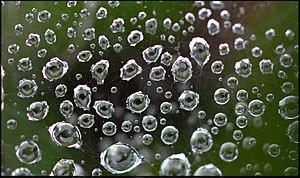
Accumulation de gouttes de pluie (bruine) sur une toile d'araignée, proche du sol, à la lisière plage-falaise, en Bretagne (Baie de Douarnenez), après quelques heures d'une fine pluie
La soie d'araignée est une fibre de protéine filée par les araignées.
Une toile d'araignée est un des types de pièges en soie d'araignée que fabriquent les araignées pour capturer leurs proies.